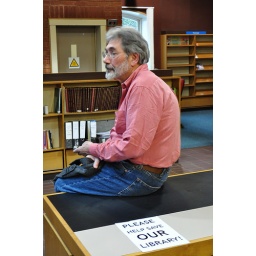
Always dreamed of a library without books as a protest against financial cuts to libraries